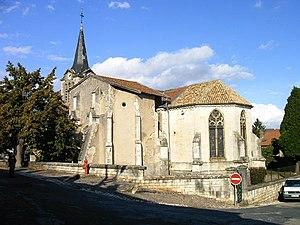
Eglise Saint Julien de Brioude à Pont-Saint-Vicent. De style gothique, construite en 1496 sur les restes d'une église romane primitive.
Pont-Saint-Vincent est une commune française située dans le département de Meurthe-et-Moselle, en région Grand Est.
Cet article recense les monuments historiques du département de Meurthe-et-Moselle, en France.